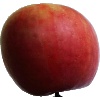
Label: apple_crimson_snow